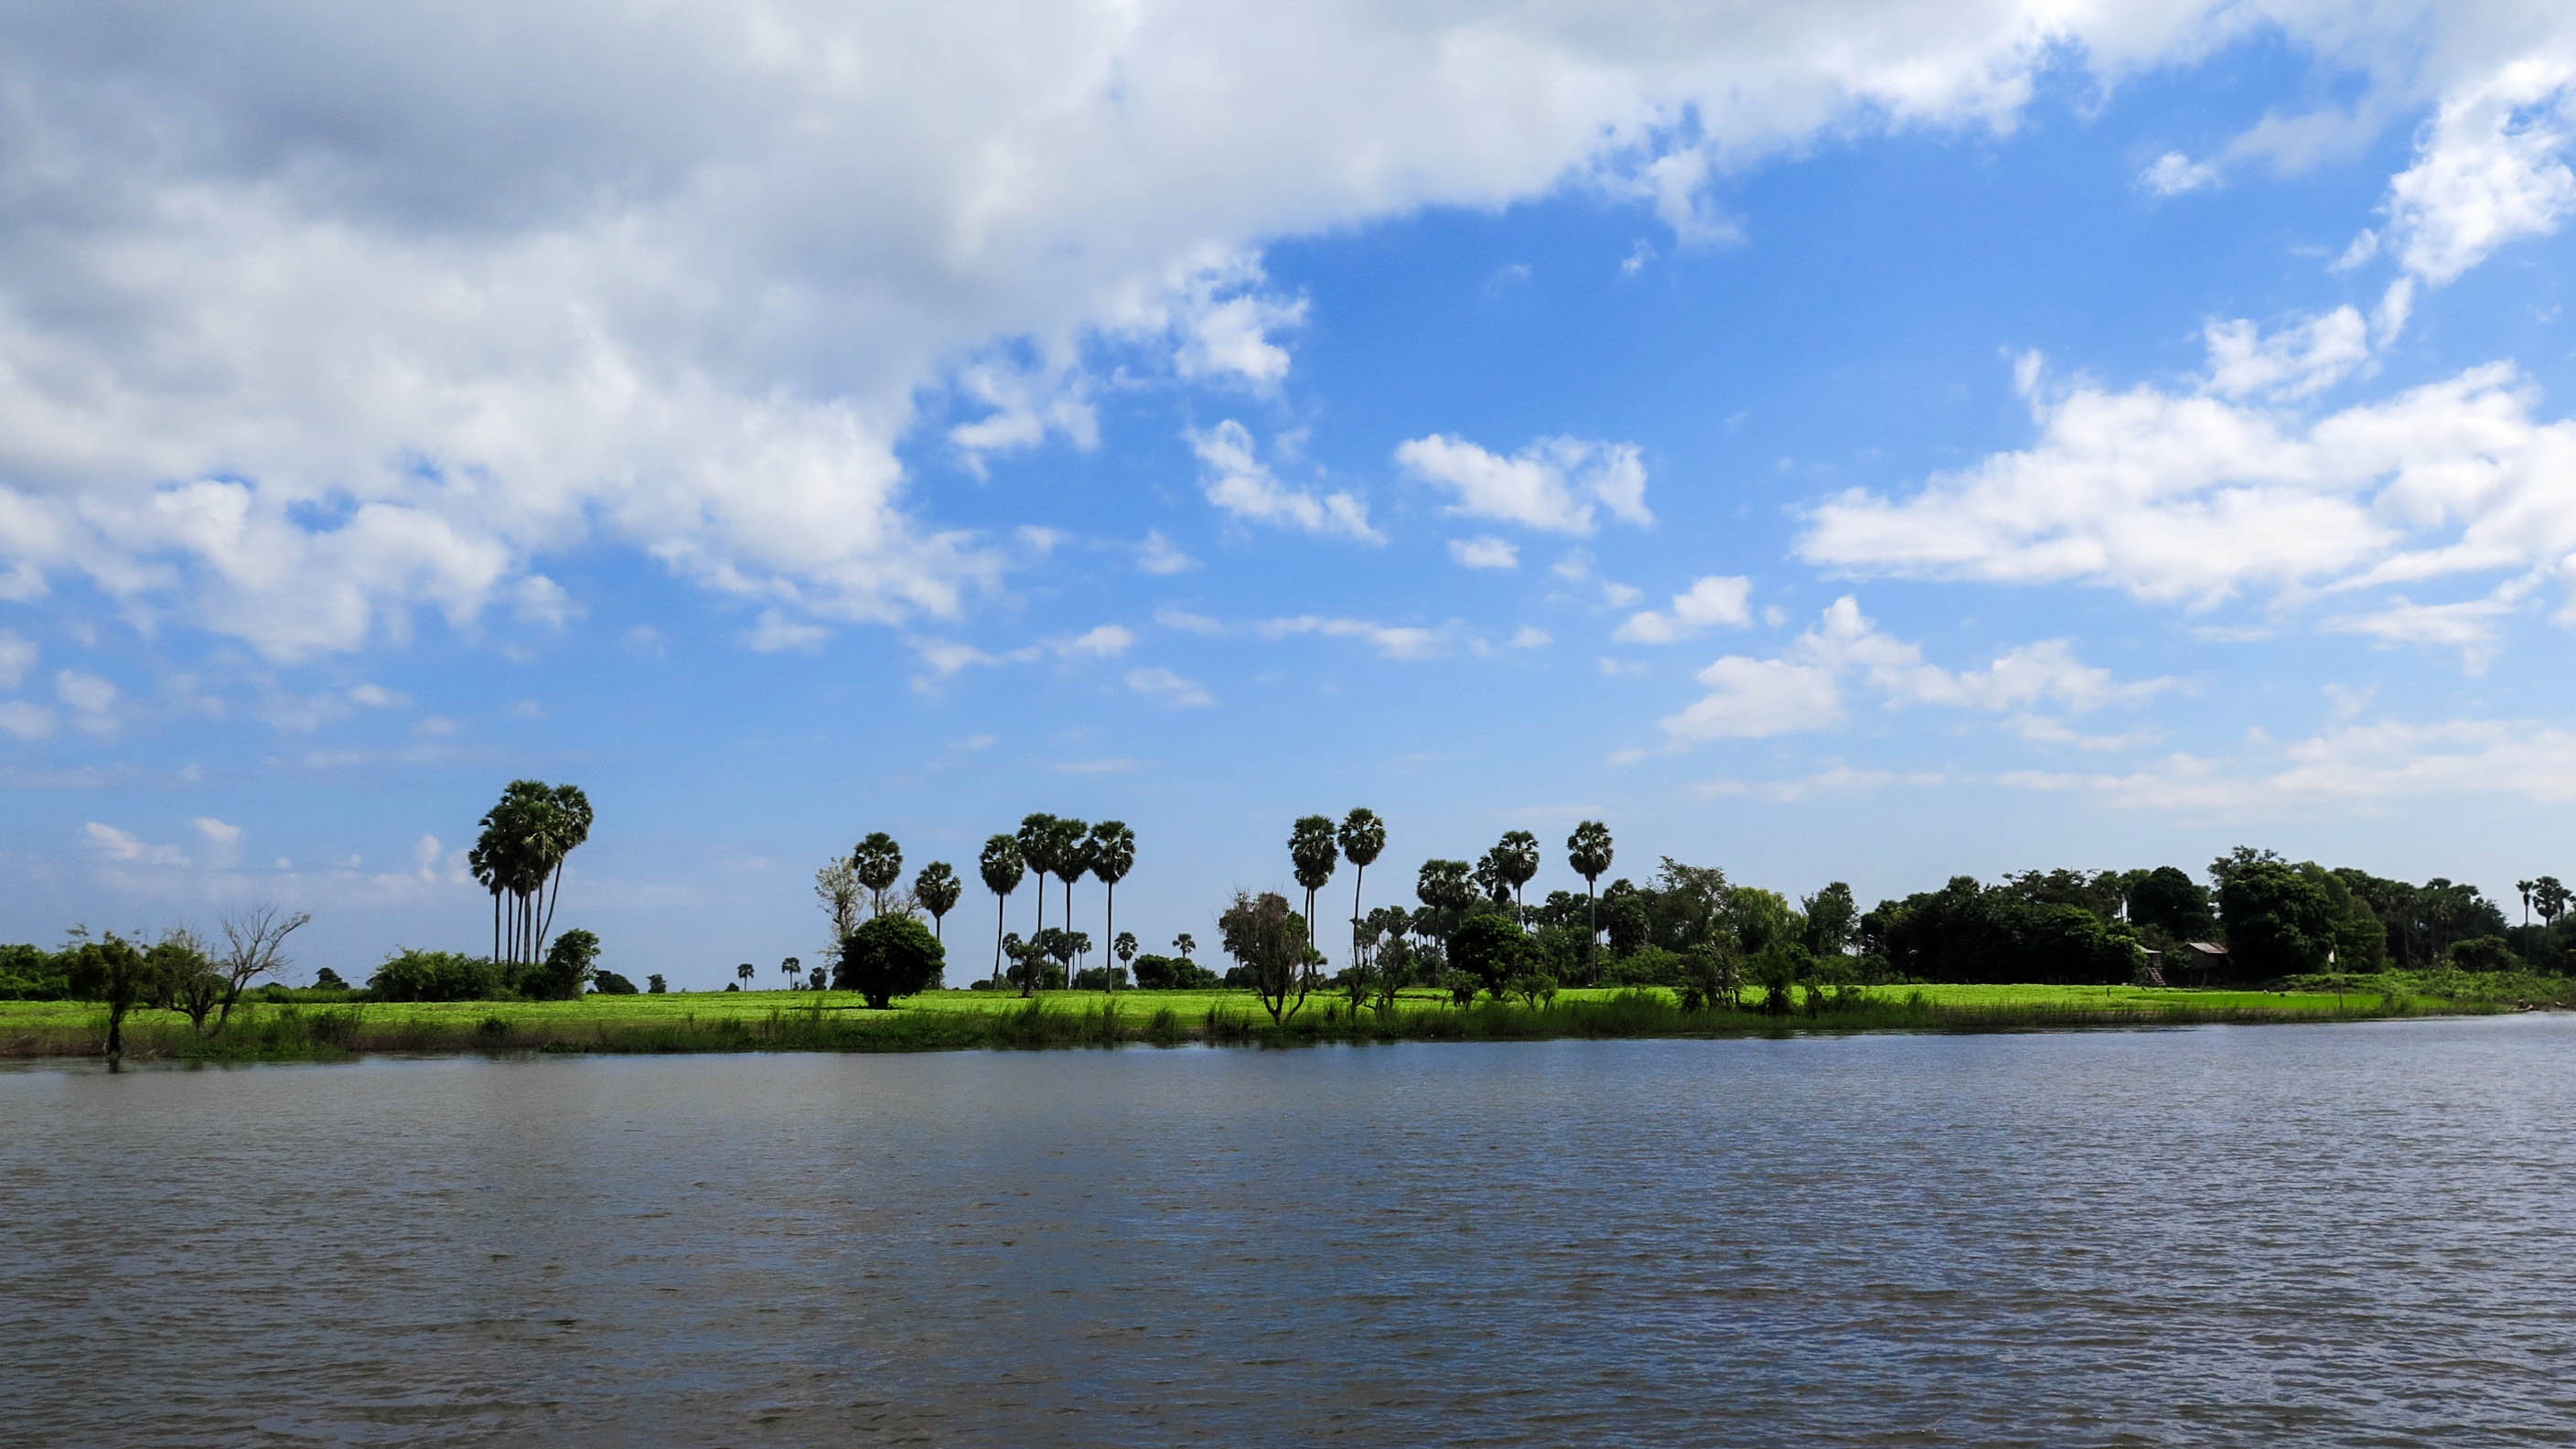
sea, tree, water, nature, horizon, cloud, sky, sun, shore, lake, river, reflection, bay, asia, reservoir, waterway, body of water, clouds, cambodia, wetland, boat trip